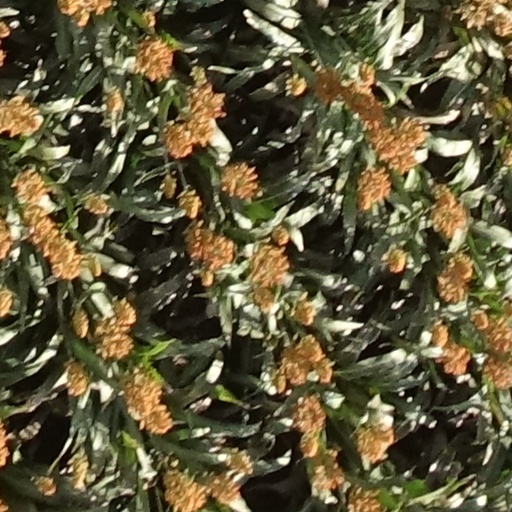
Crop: sorghum